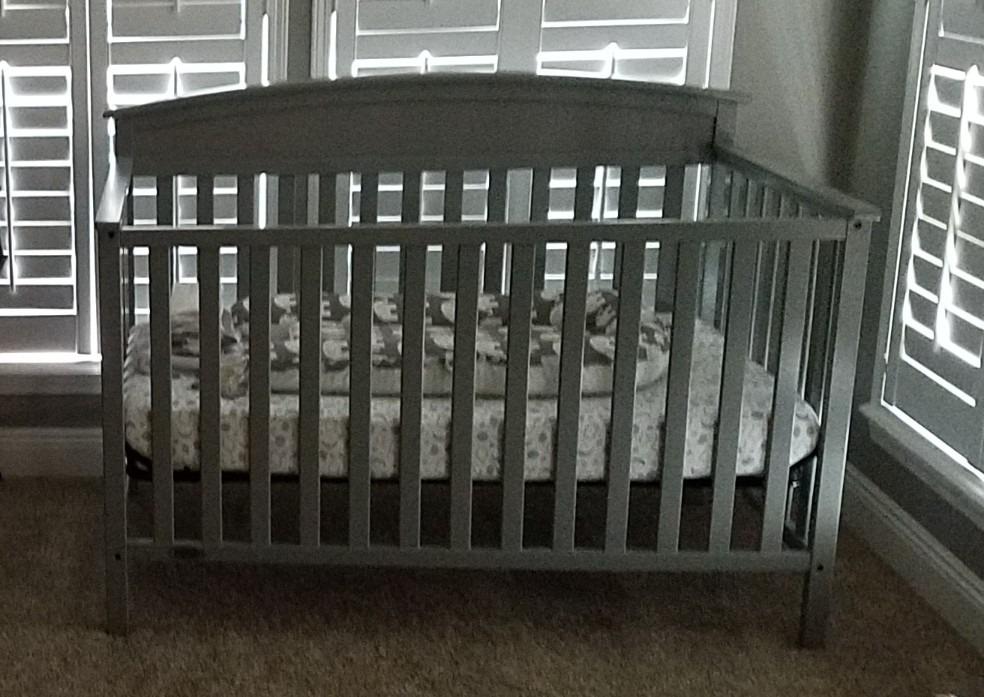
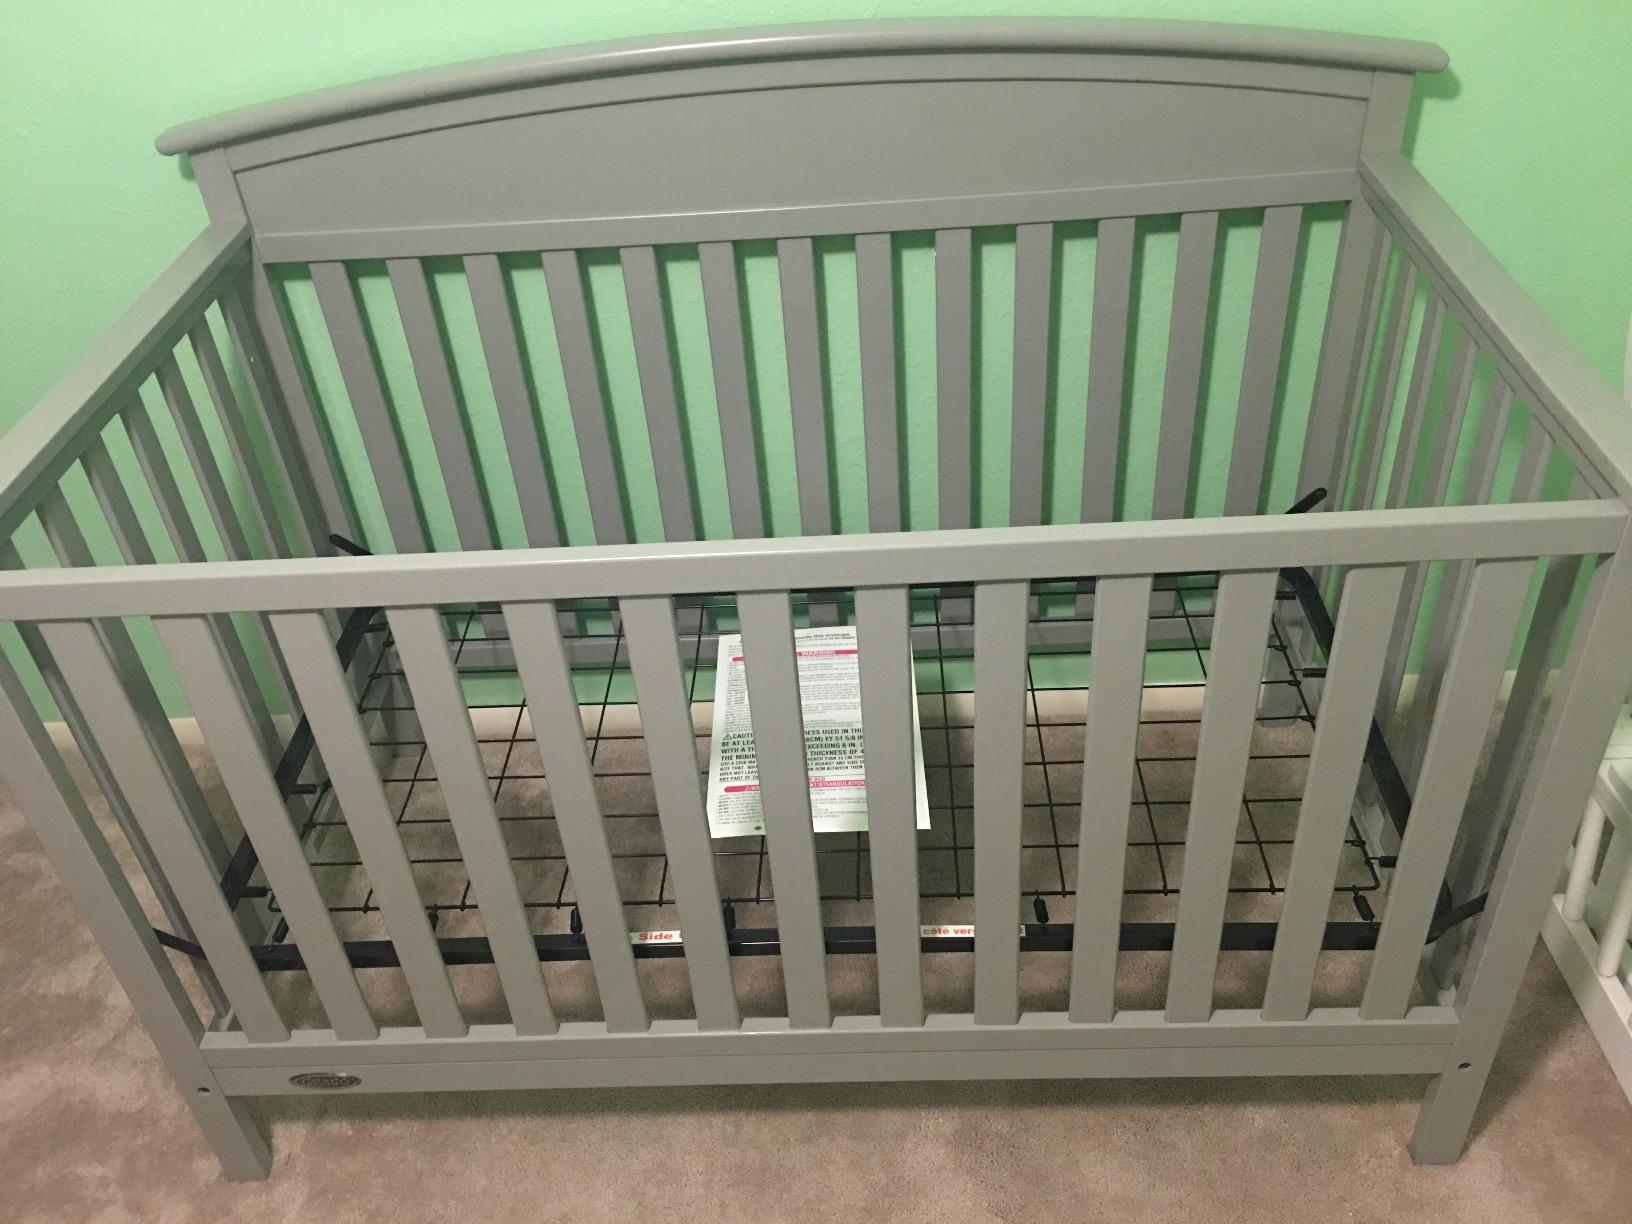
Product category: products_crib
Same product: yes